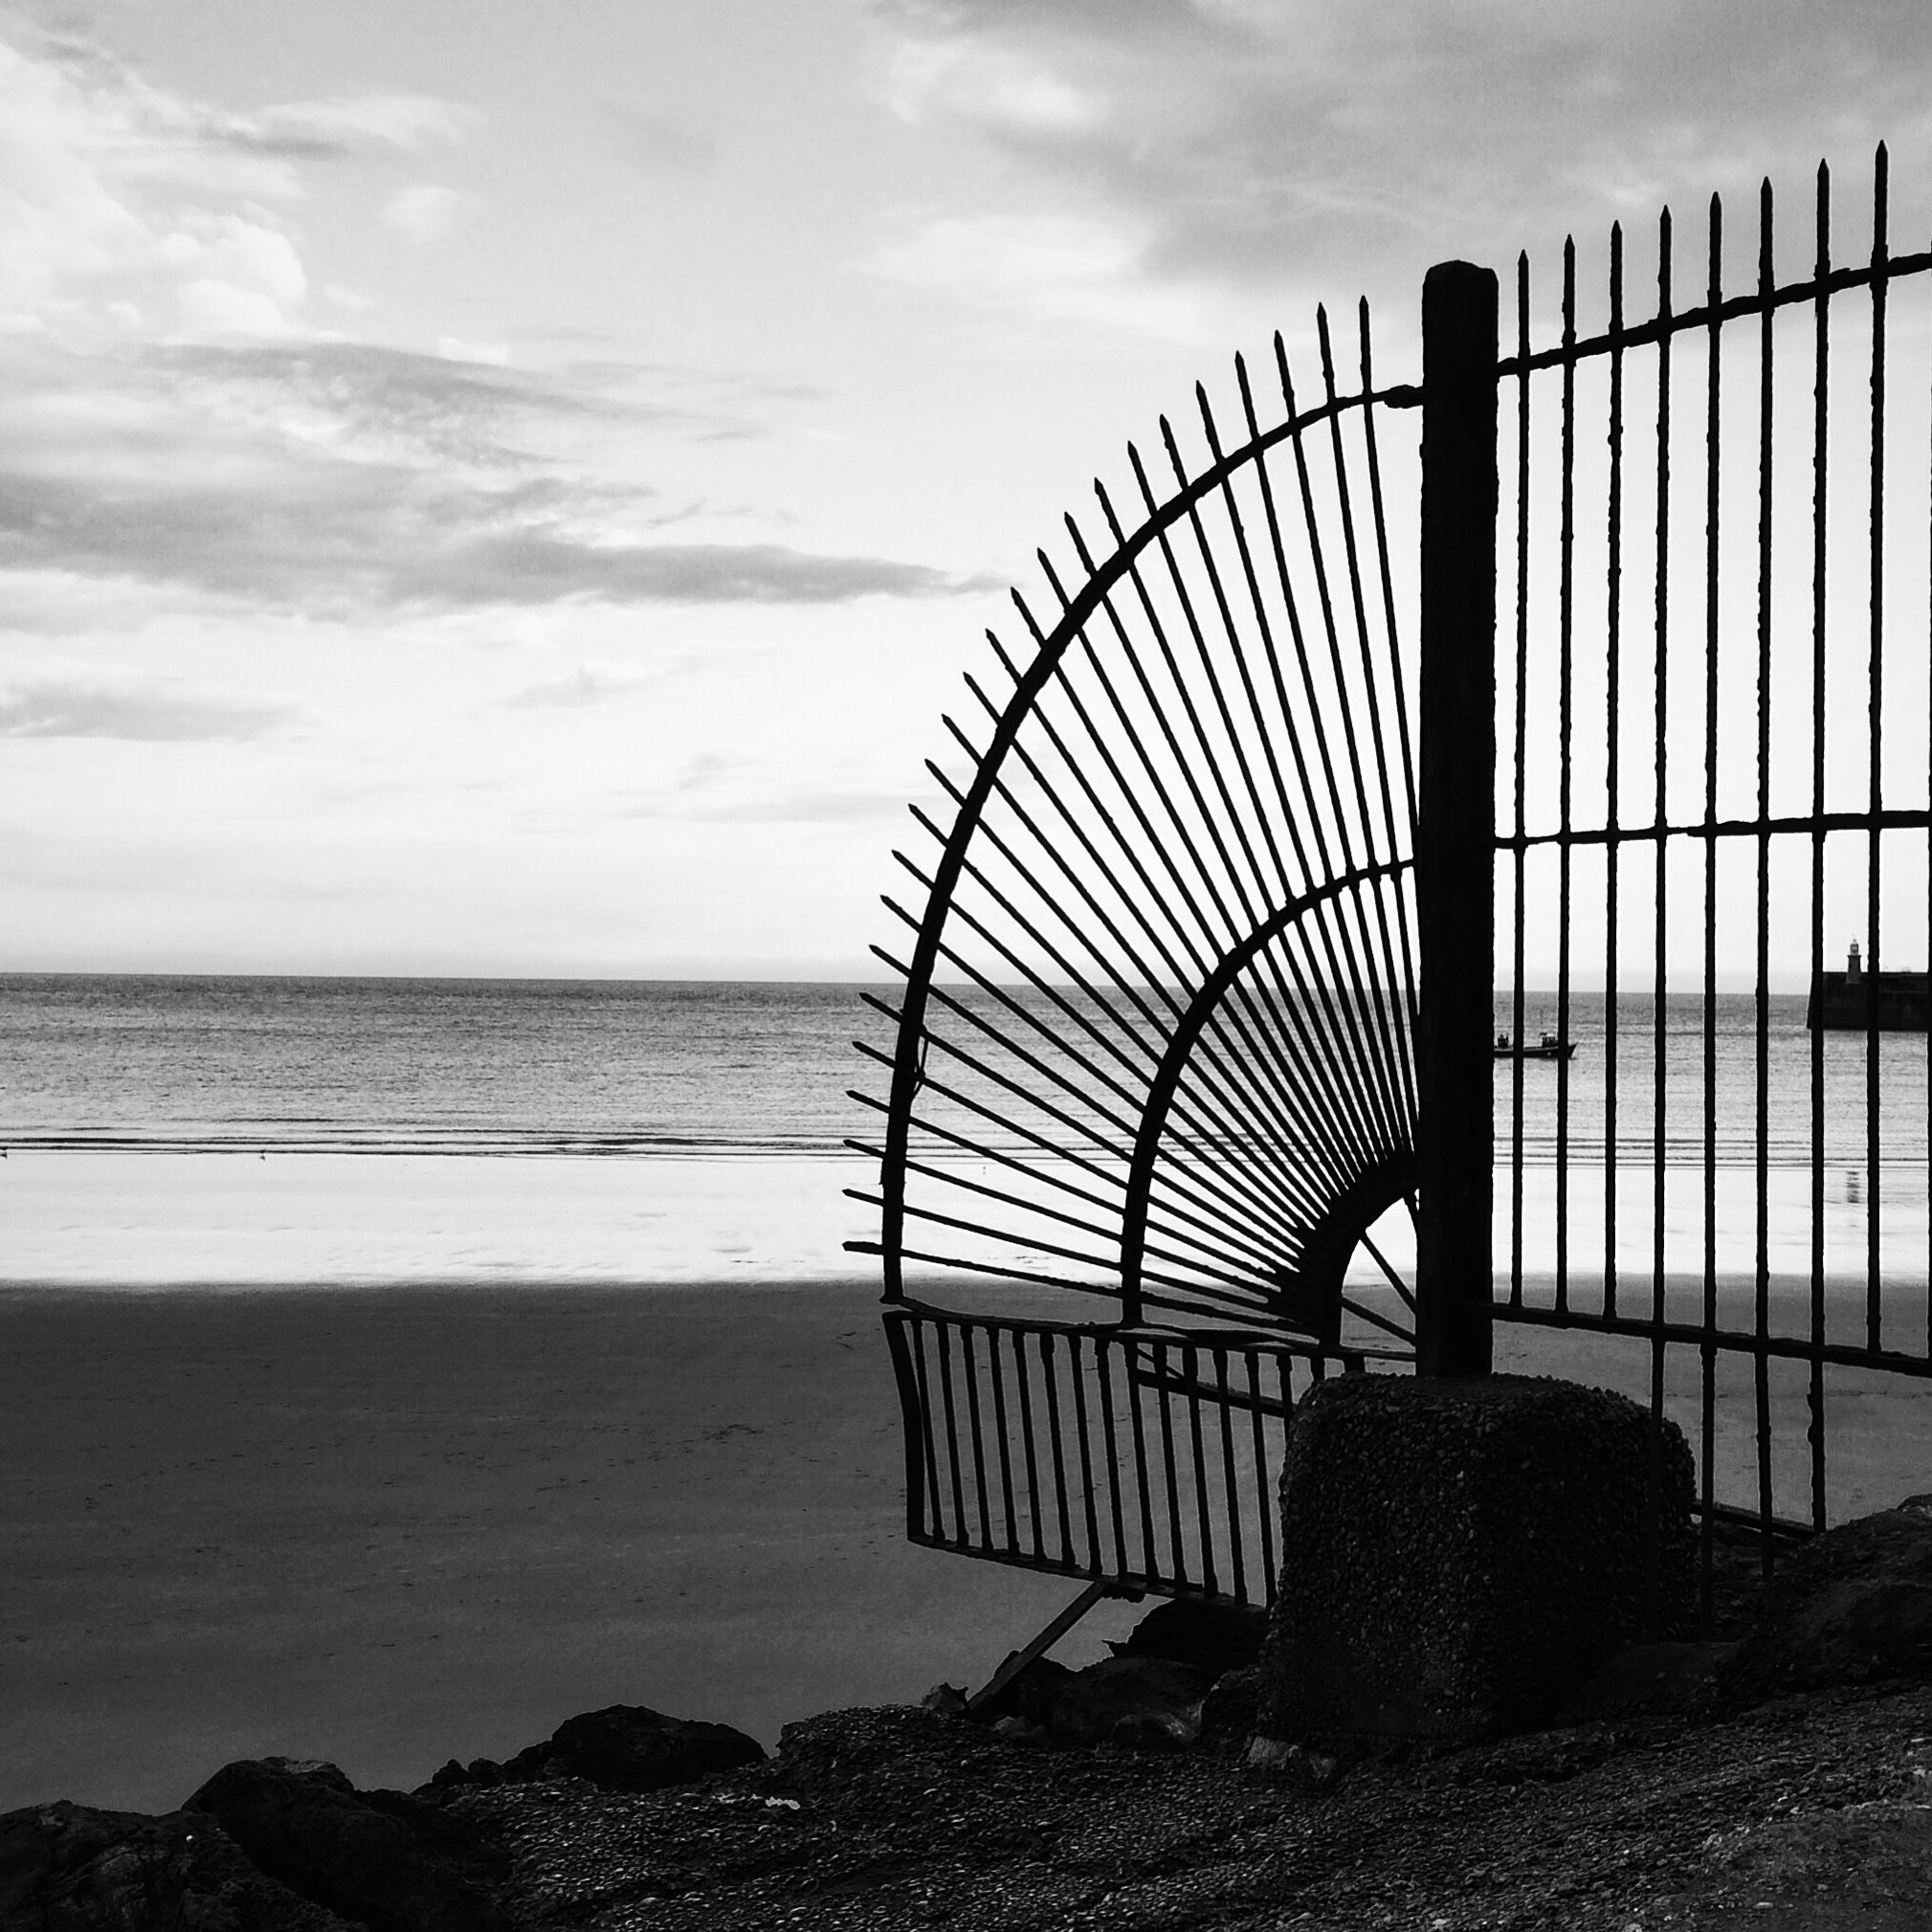
beach, landscape, sea, coast, water, outdoor, sand, ocean, cloud, black and white, sky, sunset, white, boat, bridge, photography, sunlight, wave, pier, coastline, line, holiday, black, monochrome, seashore, material, rocks, shape, railings, monochrome photography